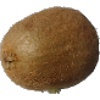
Label: Kiwi 1